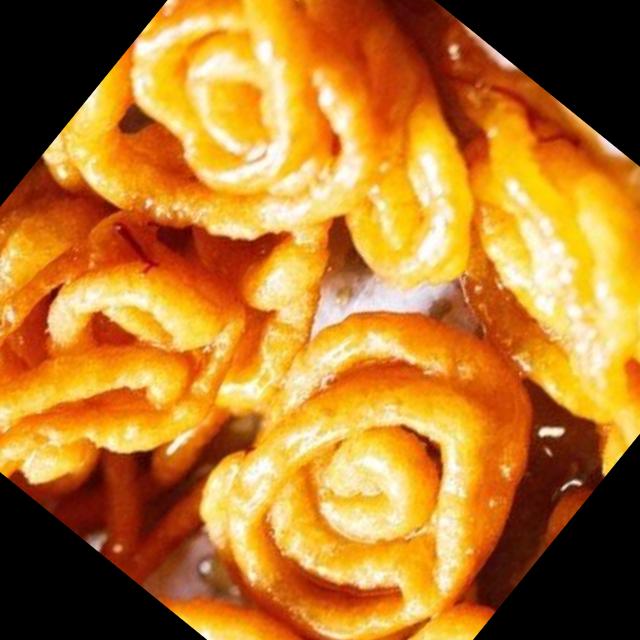
Dish: jalebi